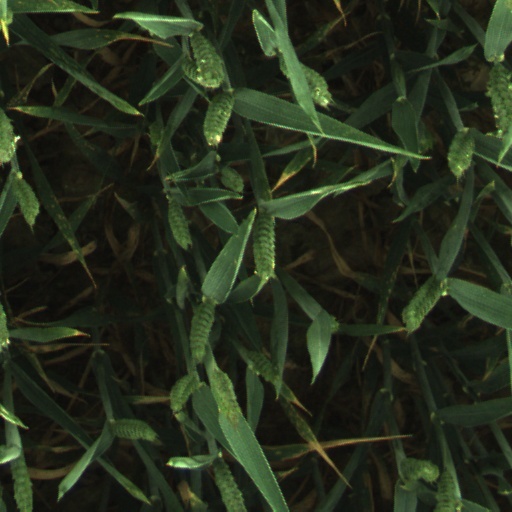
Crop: wheat